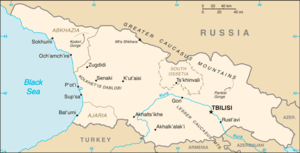
La vallée de Pankissi, située en Géorgie, au nord-est de la capitale Tbilissi, frontalière avec la Tchétchénie, est une région enclavée qui a connu d'importants bouleversements du fait des guerres en Tchétchénie.